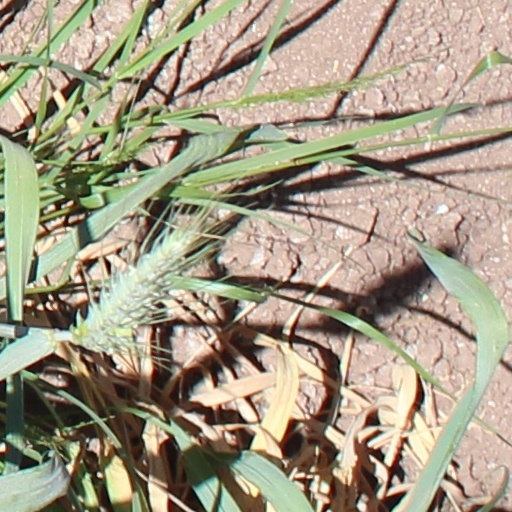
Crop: wheat